History of the University of North Carolina at Chapel Hill

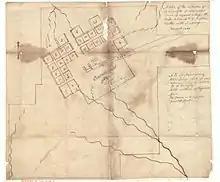
"A Plan of the Situation of the University, the Ornamental Ground, the Adjacent Village, the Lands Belonging to the Trustees", Charles Wilson Harris, 1795. Early plan for the university.

The University of North Carolina at Chapel Hill is a coeducational public research university located in Chapel Hill, North Carolina, United States. It is one of three schools to claim the title of the oldest public university in the United States. The first public institution of higher education in North Carolina, the school opened on February 12, 1795.